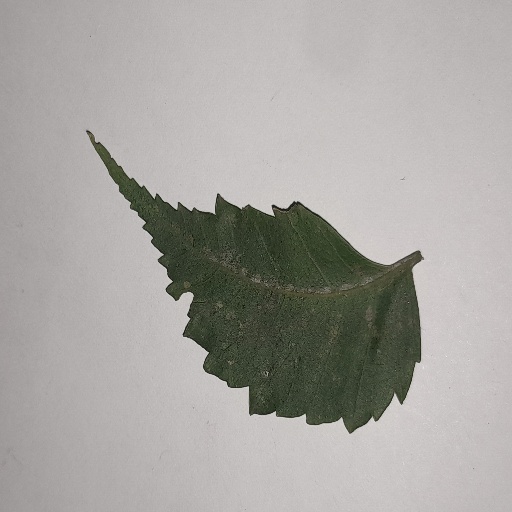
Species: Neem
Leaf condition: Powdery Mildew